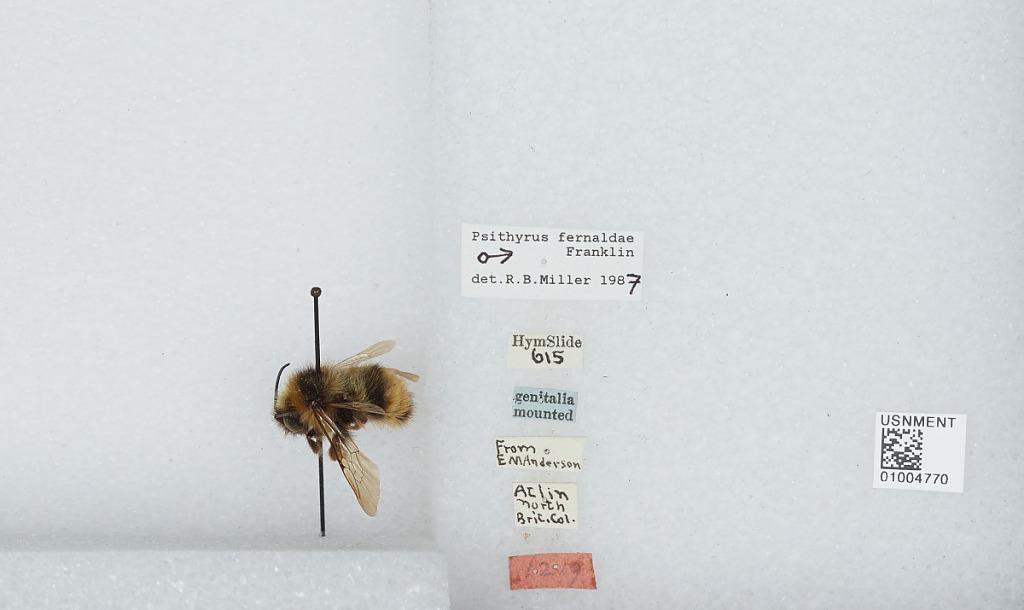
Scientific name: Bombus (Psithyrus) fernaldae (Franklin)
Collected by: E. Anderson
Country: Canada
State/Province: British Columbia
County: Atlin
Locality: Atlin
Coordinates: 59.58, -133.72
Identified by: Miller, R. B.